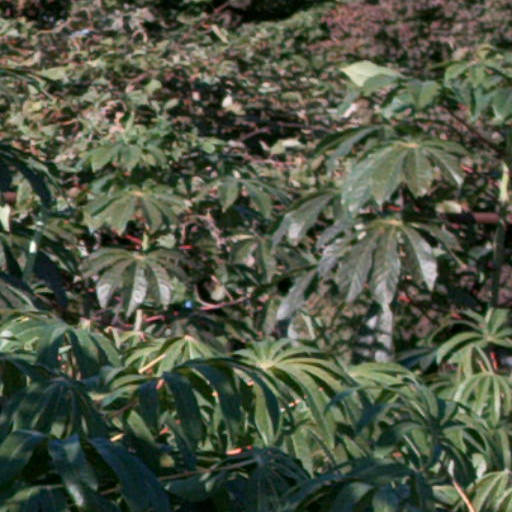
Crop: cassava